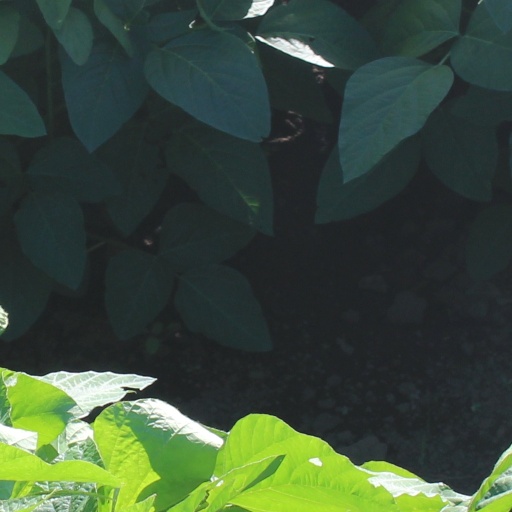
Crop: soybean